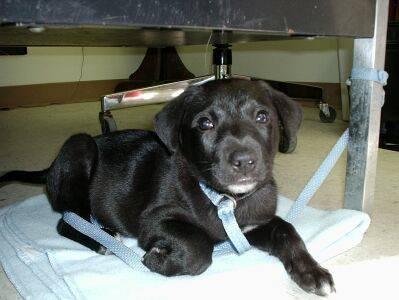
dog